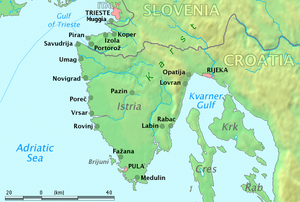
Istrien
Kort over Istrien
Istrien er den største halvø i Adriaterhavet. Halvøen ligger mellem Triestebugten og Kvarnerbugten.